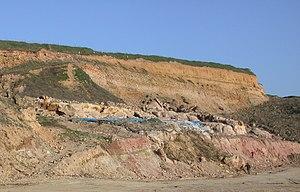
Vue totale de «Falaise à Steigerberg» (falaise fossile de Oligocène inférieur, constituée de roches volcaniques du Permien inférieur). Bassin de Mayence, Rhénanie-Palatinat&#91